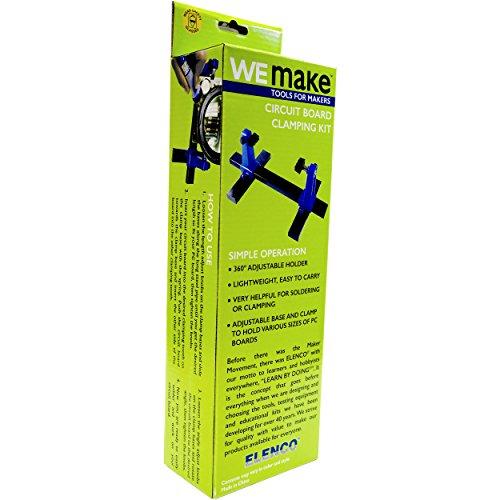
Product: WEmake Rotational Circuit Board Clamp
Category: Toys & Games | Hobbies | Hobby Building Tools & Hardware
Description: Adjustable project clamp rotates 360 degrees and can be secured in position, make your projects and soldering easier.
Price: $14.69
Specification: ProductDimensions:11.8x6.5x5inches|ItemWeight:1.5pounds|ShippingWeight:1.5pounds(Viewshippingratesandpolicies)|DomesticShipping:ItemcanbeshippedwithinU.S.|InternationalShipping:ThisitemcanbeshippedtoselectcountriesoutsideoftheU.S.LearnMore|ASIN:B01125AW72|Itemmodelnumber:ZD-11E|Manufacturerrecommendedage:14-15years